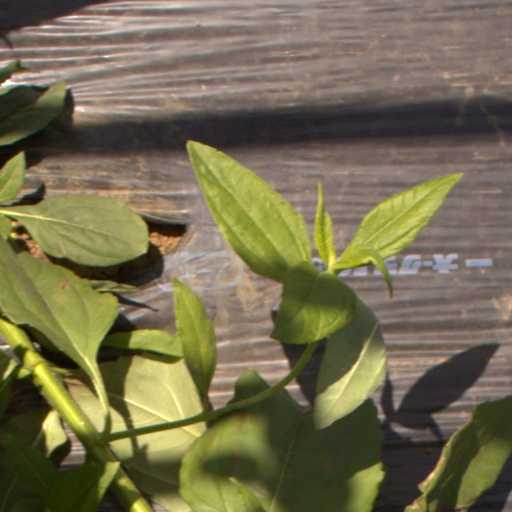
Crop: Jerusalem artichoke